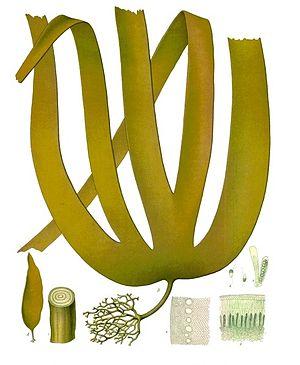
Cette page a pour objet de présenter un arbre phylogénétique des Stramenopiles, c'est-à-dire un cladogramme mettant en lumière les relations de parenté existant entre leurs différents groupes, telles que les dernières analyses reconnues les proposent. Ce n'est qu'une possibilité, et les principaux débats qui subsistent au sein de la communauté scientifique sont brièvement présentés ci-dessous, avant la bibliographie.